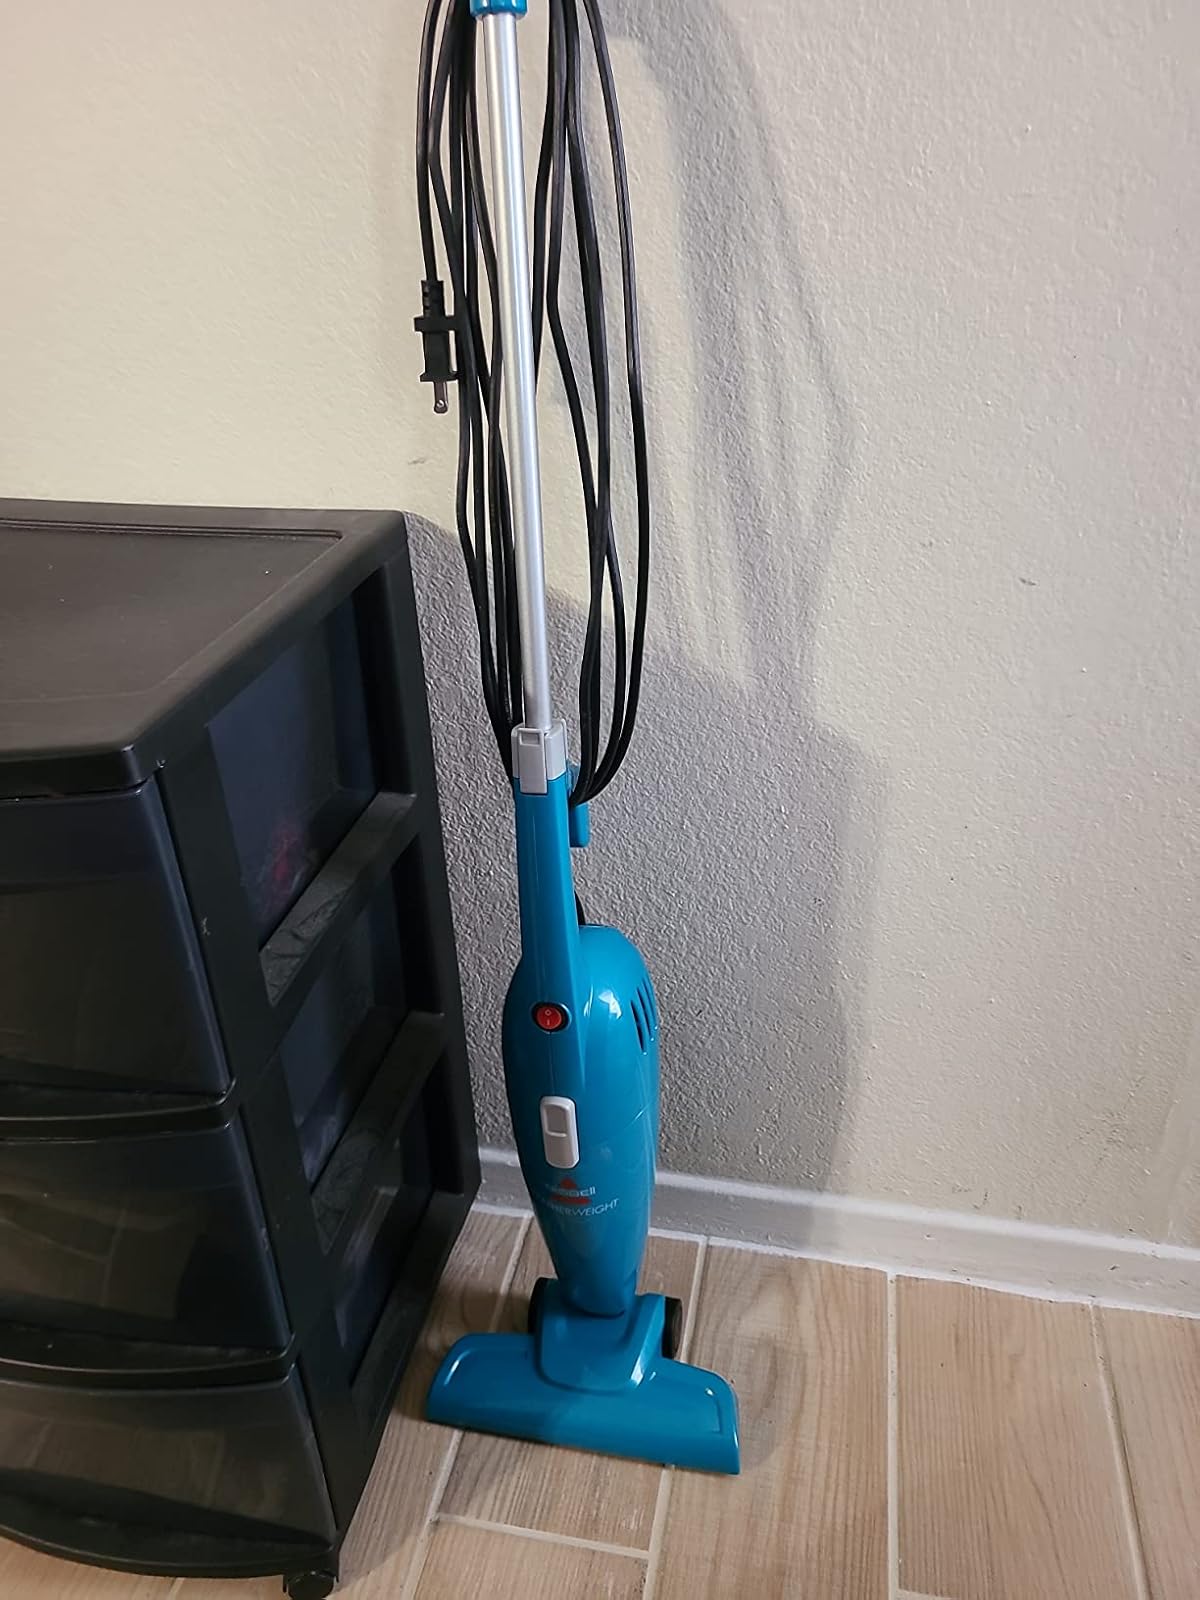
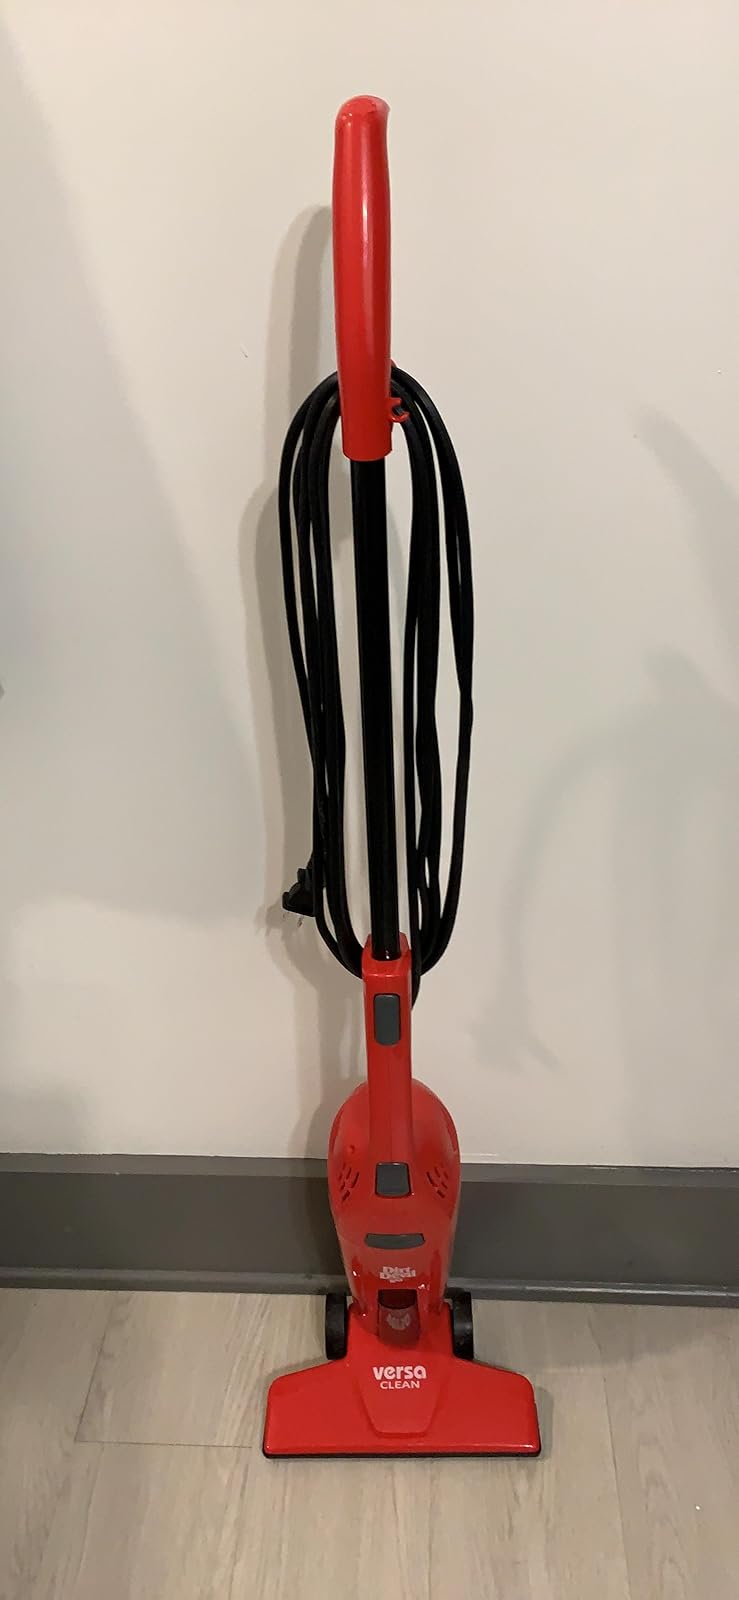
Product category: items_vacuum
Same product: no